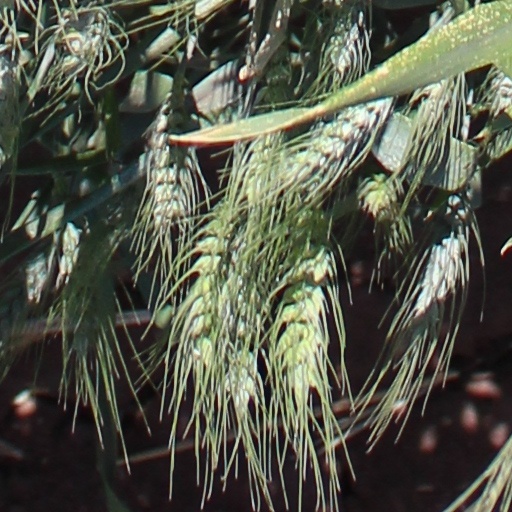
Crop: wheat